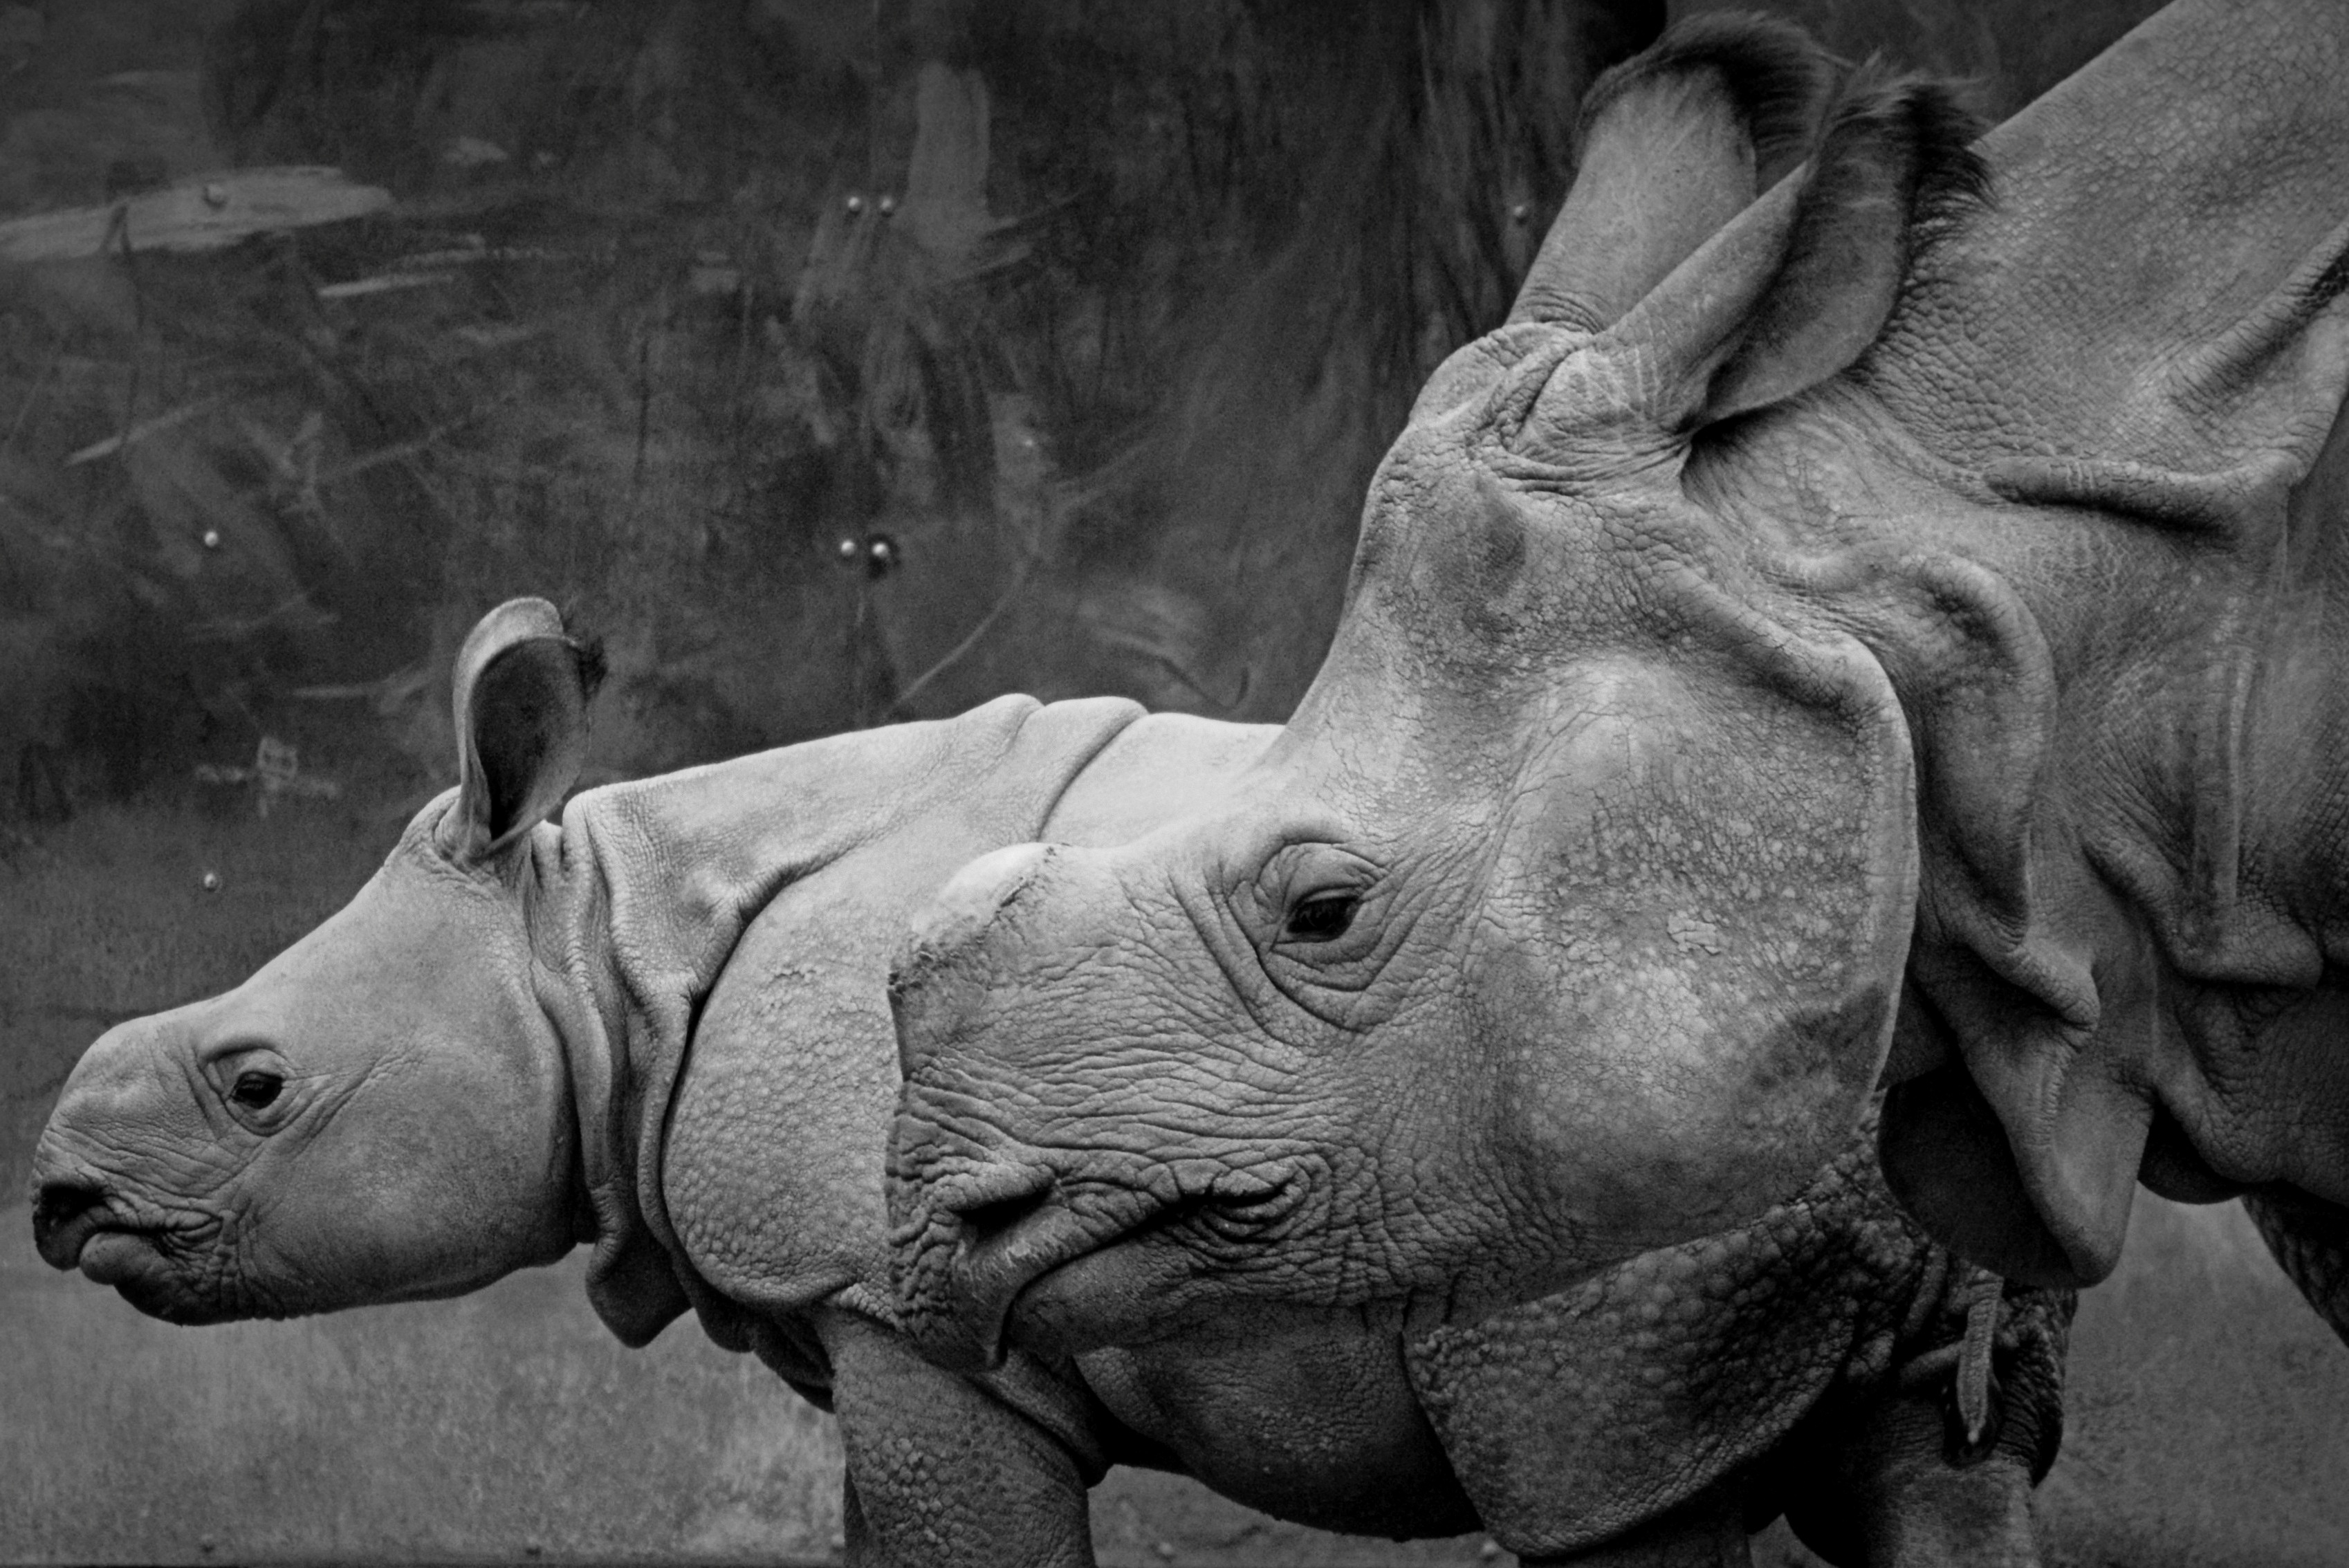
black and white, animal, wildlife, zoo, mammal, monochrome, fauna, calf, rhino, rhinoceros, hippopotamus, monochrome photography, baby rhinoceros